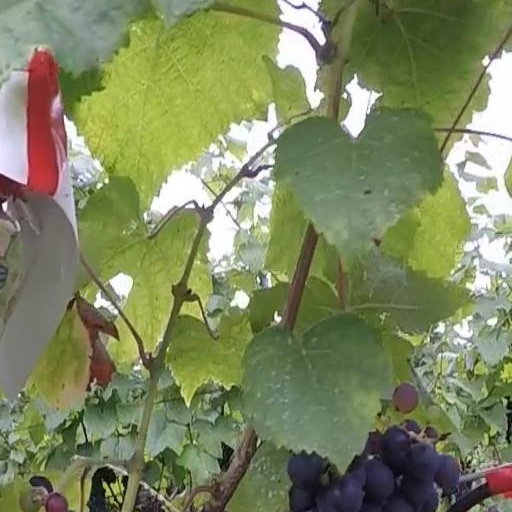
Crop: grape